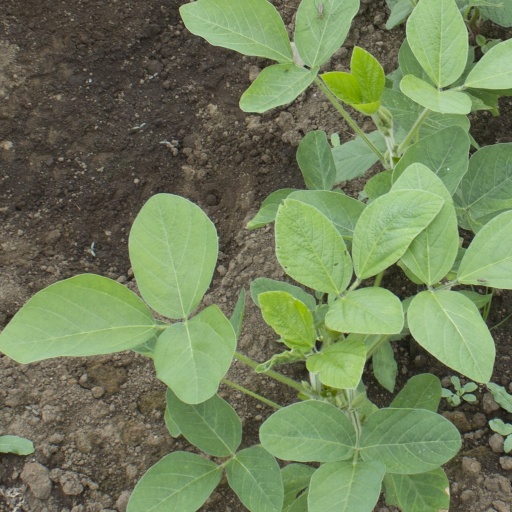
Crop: soybean